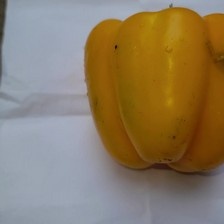
Label: capsicum